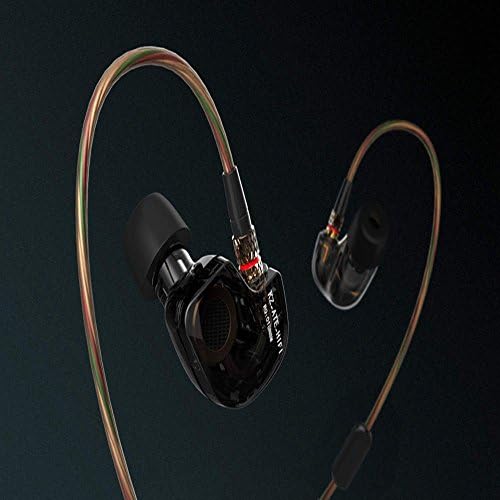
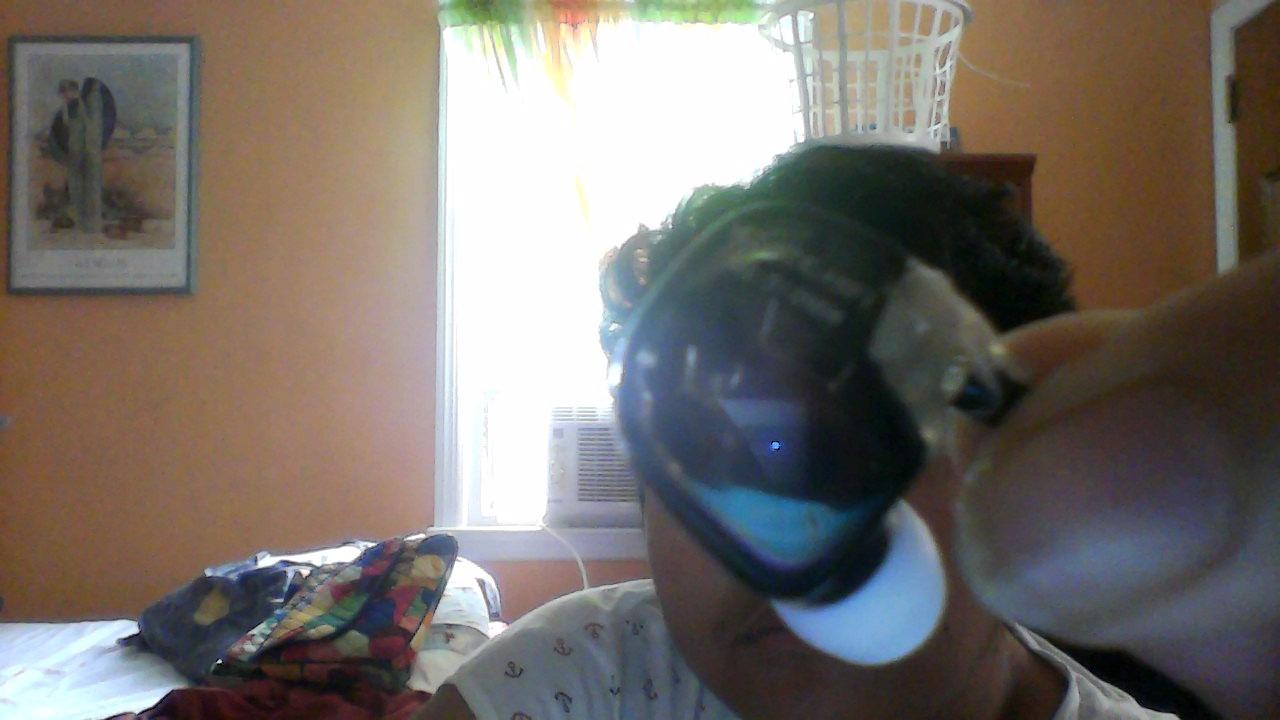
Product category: headphones
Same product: yes